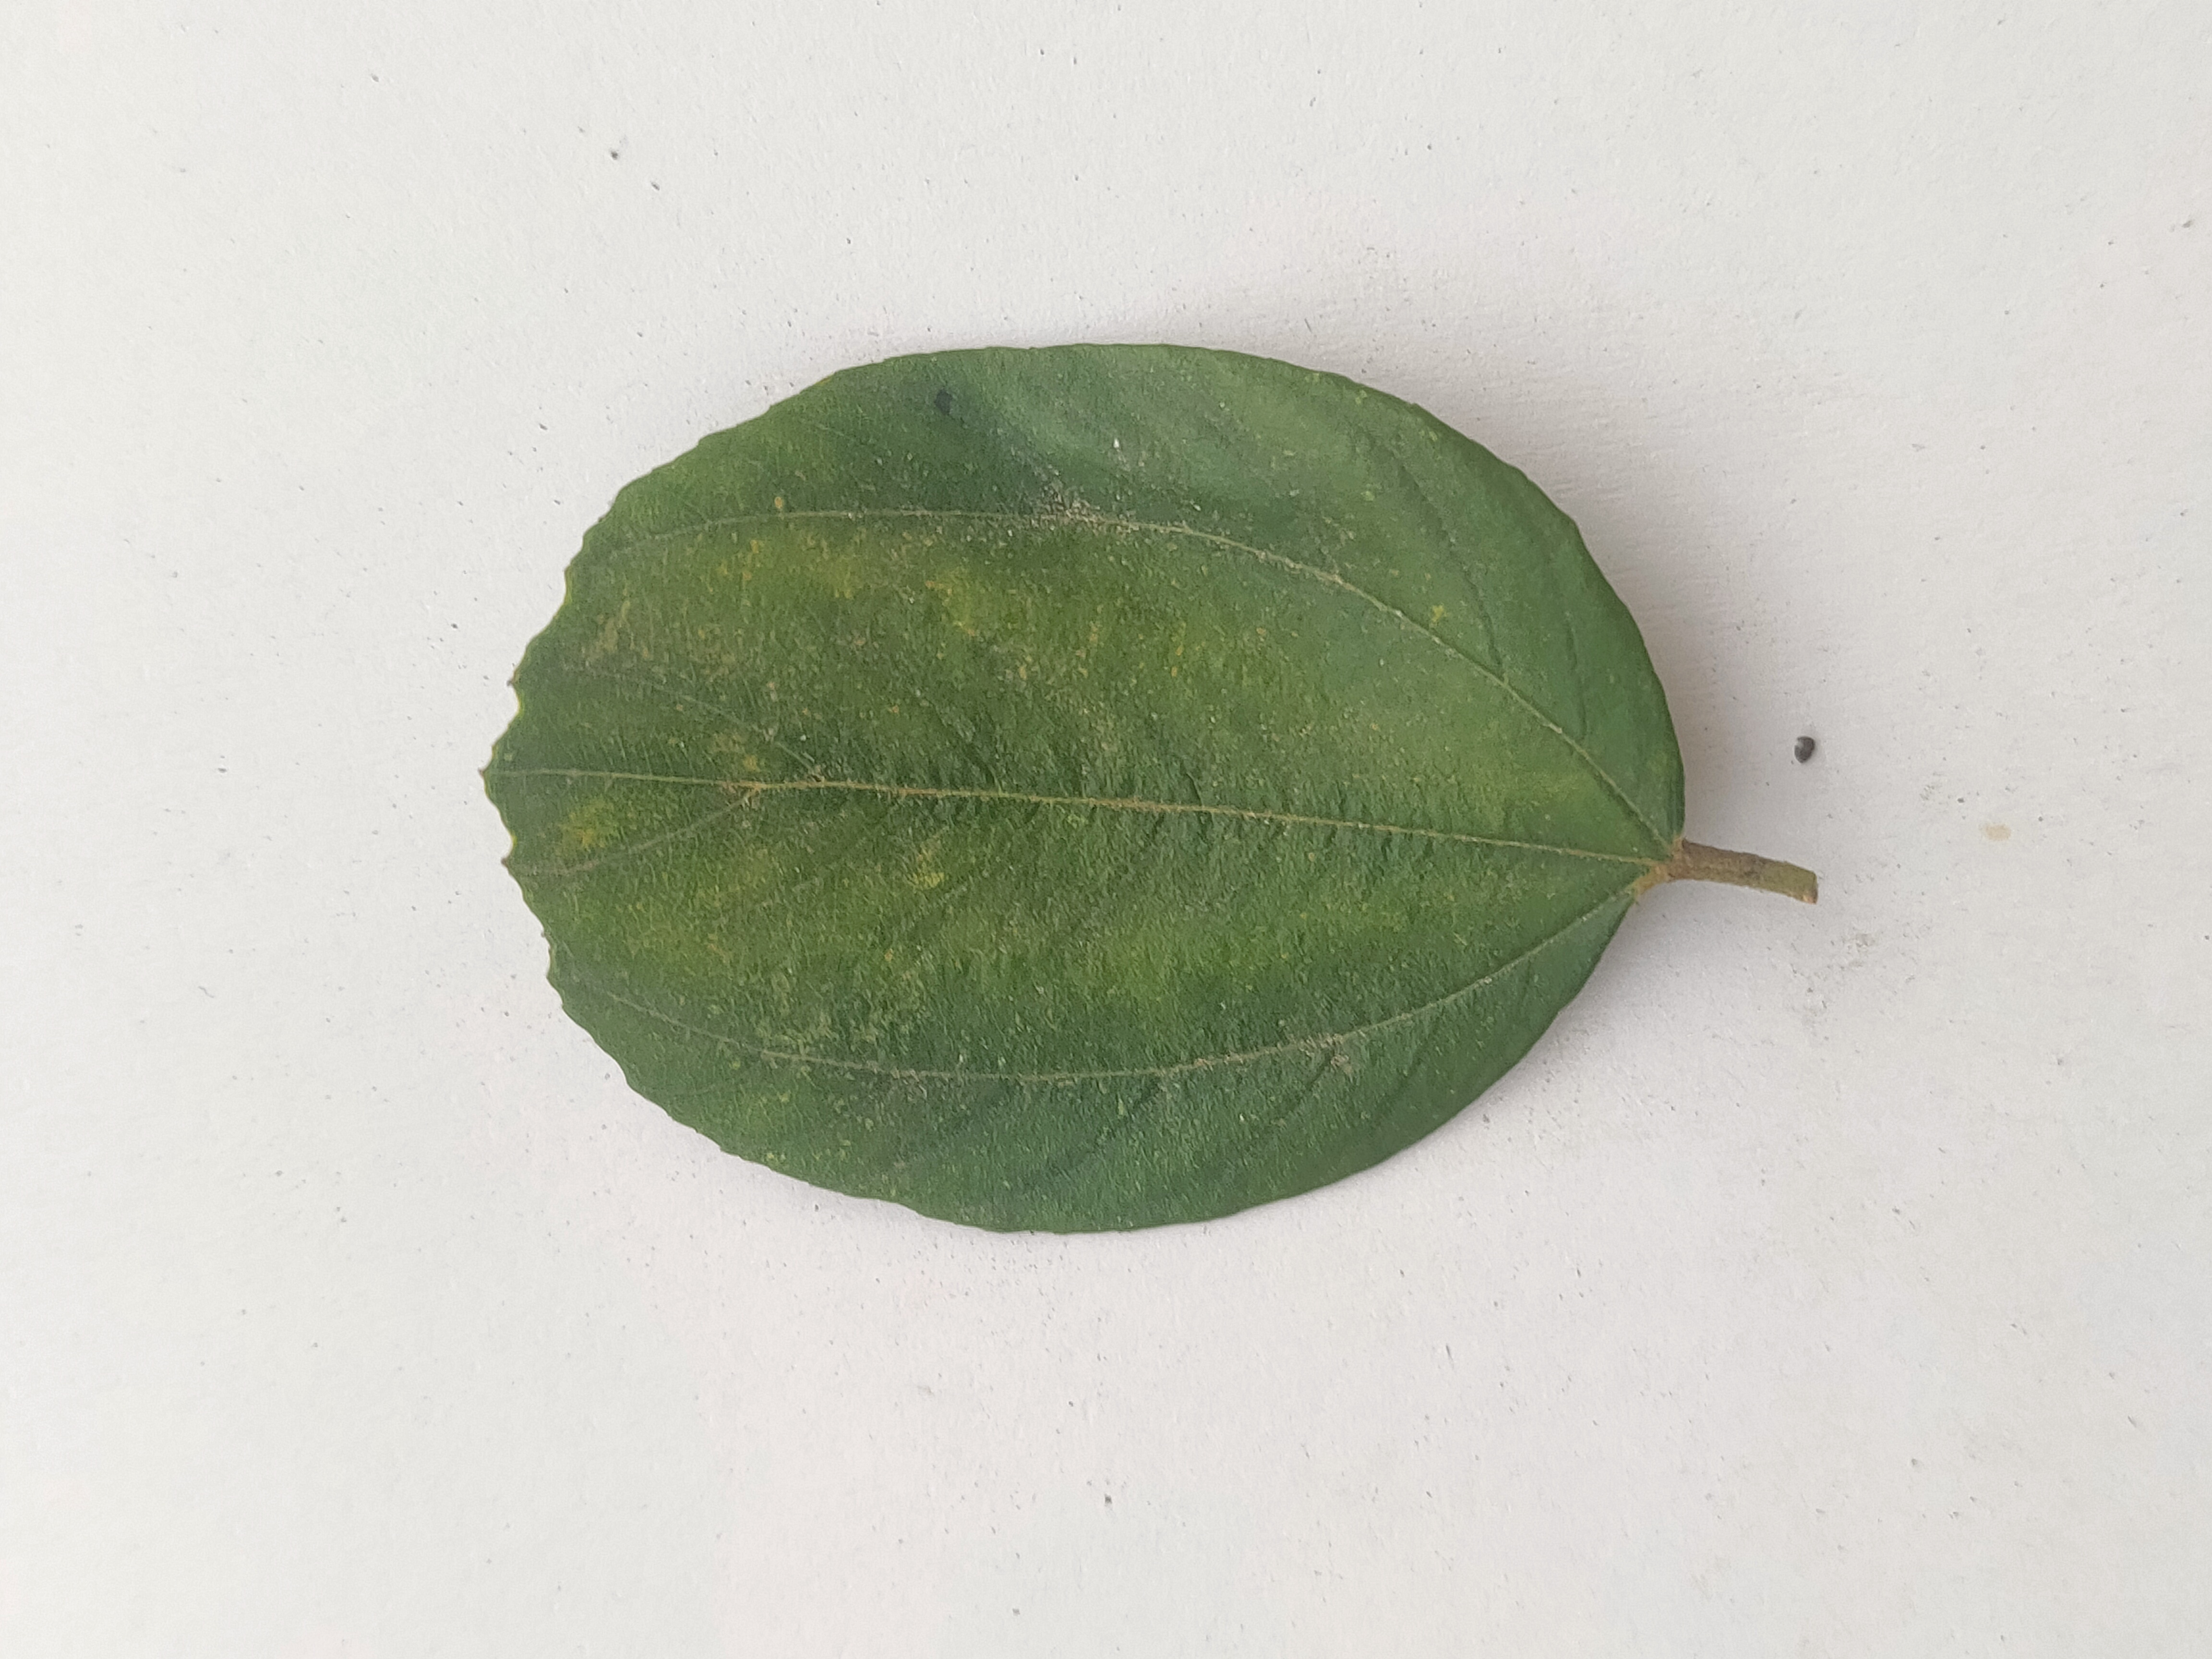
Leaf variety: Plum